Sauk City High School

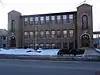

Sauk City High School is a historic former school established in Sauk City in 1877. A building was constructed for it in 1891. Alfred Clas designed a building for the high school in 1916.